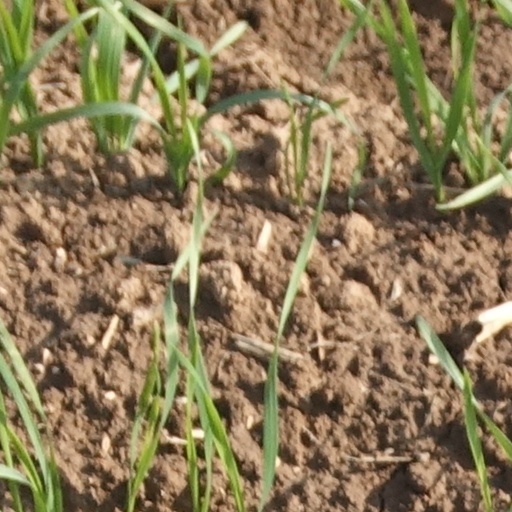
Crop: wheat